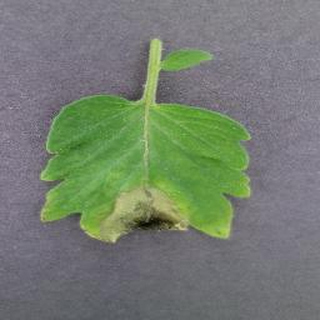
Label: tomato_late_blight